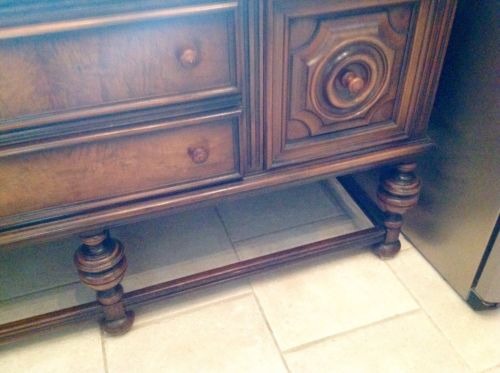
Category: cabinet